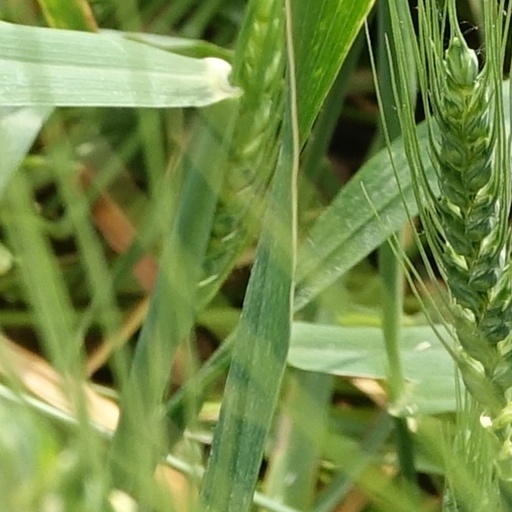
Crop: wheat